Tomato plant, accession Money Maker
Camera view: tilt-top (135 deg); turntable rotation: 60 degrees
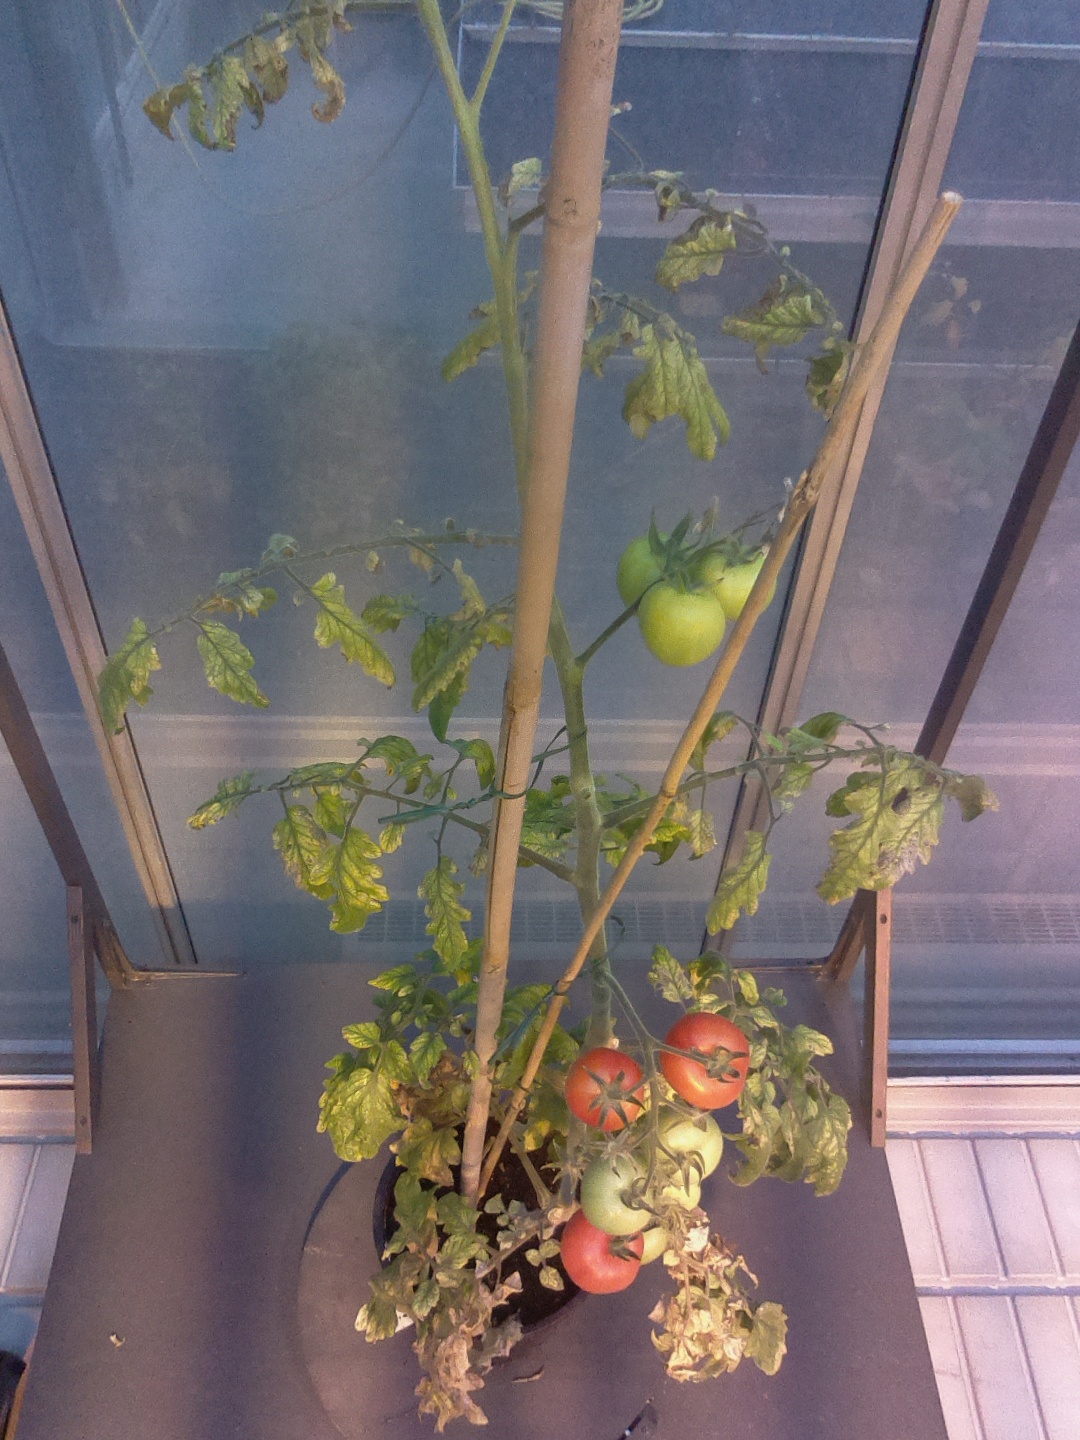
BBCH growth stage 83: 30%-40% of fruits show typical fully ripe color